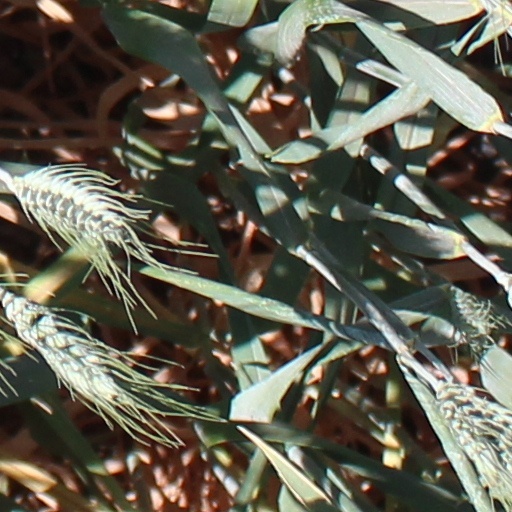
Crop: wheat